Kostyonki–Borshchyovo

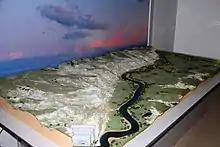
Kostyonki terrain model

Kostenki-1/2 (site Kostenki-1, layer 2), Kostenki-1/3, Kostenki-6 (Streletskaya), Kostenki-11 and Kostenki 12/3 below the volcanic CI tephra layer are associated to the nontransitional local "Strelets culture", analogous to early Upper Paleolithic cultures from central and western Europe such as the Szeletian culture. This initial cultural development might be attributable to local Neanderthals.